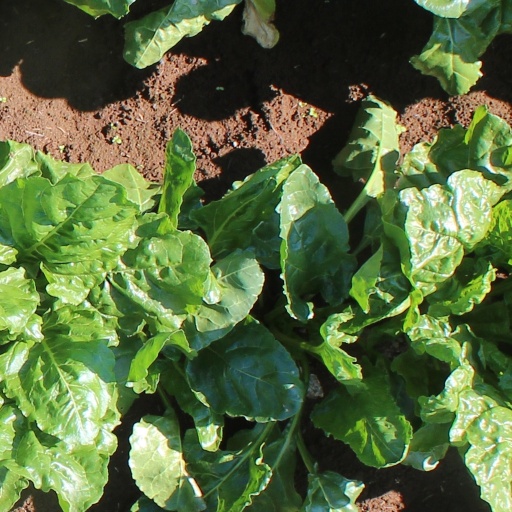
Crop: sugar beet